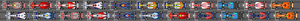
Le Grand Prix de Hongrie de Formule 1 2007, disputé sur le Hungaroring le 5 août est la 779ᵉ épreuve du championnat du monde de Formule 1 courue depuis 1950 et la onzième du championnat 2007.